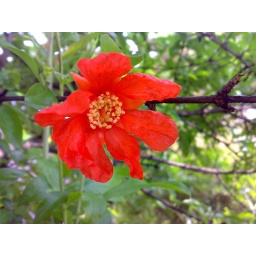
I found pomegranate tree has some flowers near my house, Ibaraki, Osaka. I took the photo with my Nokia N73.